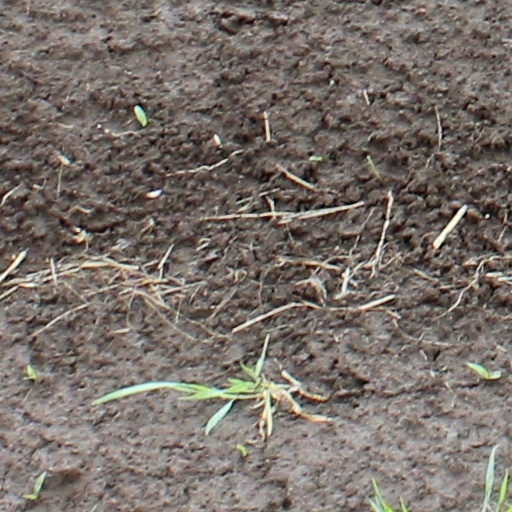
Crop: wheat